Solomon, King of Hungary

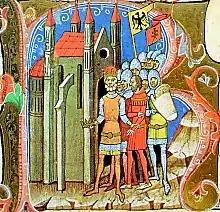
Solomon, assisted by Henry IV of Germany, returns to Hungary (from the "Illuminated Chronicle").

Accompanied back to Hungary by German troops, Solomon entered Székesfehérvár without resistance. He was ceremoniously "crowned king with the consent and acclamation of all Hungary" in September 1063, according to the "Illuminated Chronicle". The same source adds that the German monarch "seated" Solomon "upon his father's throne", but did not require him to take an oath of fealty. Solomon's marriage with Henry IV's sister, Judithwho was six years older than her future husbandalso took place on this occasion. Judith, along with her mother-in-law Anastasia, became one of her young husband's principal advisors.